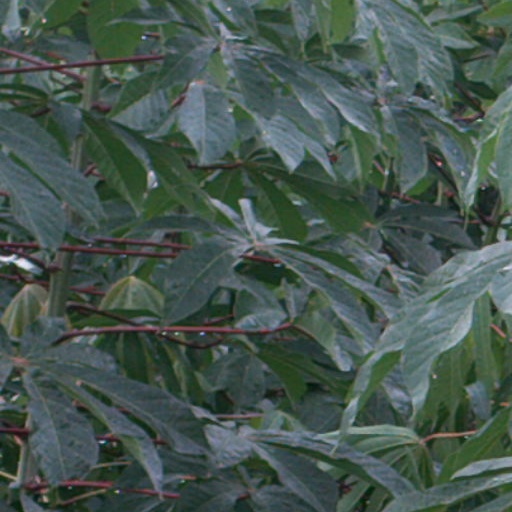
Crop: cassava